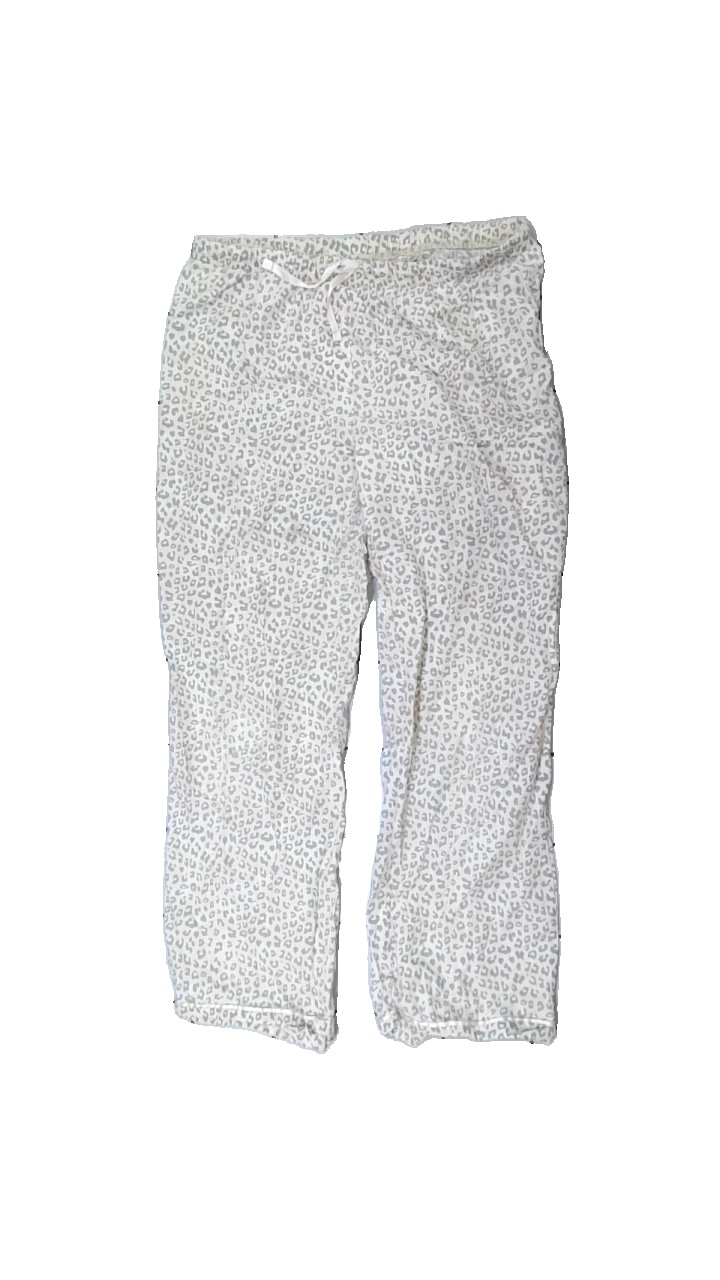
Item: Trousers (Ladies)
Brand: Esmara (lidl)
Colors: Beige, Grey, Pink
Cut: Regular, Loose
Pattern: Animal print
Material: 100% cotton
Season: All
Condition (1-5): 3
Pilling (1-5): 4
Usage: Export
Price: <50